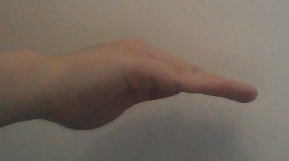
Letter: haa